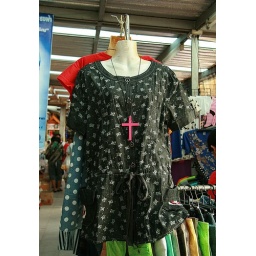
the red cross in the market